Zvončari

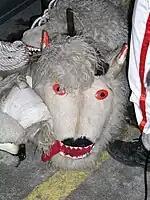
Mask

The standard Zvončar costume includes white trousers, striped shirt, and a sheepskin throw. In their hands they hold a "balta" or "bačuka" — a stylized mace, and around the waist one or more big brass bells. The costume varies from village to village; for example, Zvončari of Halubje and Grobnik (Dondolaši) wear special stylized masks representing fantastic animal heads, while Zvončari of Žejane (populated by Istro-Romanians) and wear "flower hats". Local legend claims that it was the Zvončari that scared away invading Tatars or Turks during the Ottoman conquest, with shepherds doning masks on their heads, along with belted-on bells, produced a deafening noise that scared the enemy away. From that time on, a mace became part of the standard equipment of Zvončari.